MIND diet

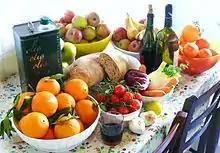
Some of the products that make up the Mediterranean diet

The Mediterranean-DASH Intervention for Neurodegenerative Delay diet, or more commonly, the MIND diet, combines portions of the DASH (Dietary Approaches to Stop Hypertension) diet and the Mediterranean diet. Both the DASH diet and the Mediterranean diet have been shown to improve cognition. A team at Rush University Medical Center, including Martha Clare Morris (a nutritional epidemiologist), worked to create the MIND diet.